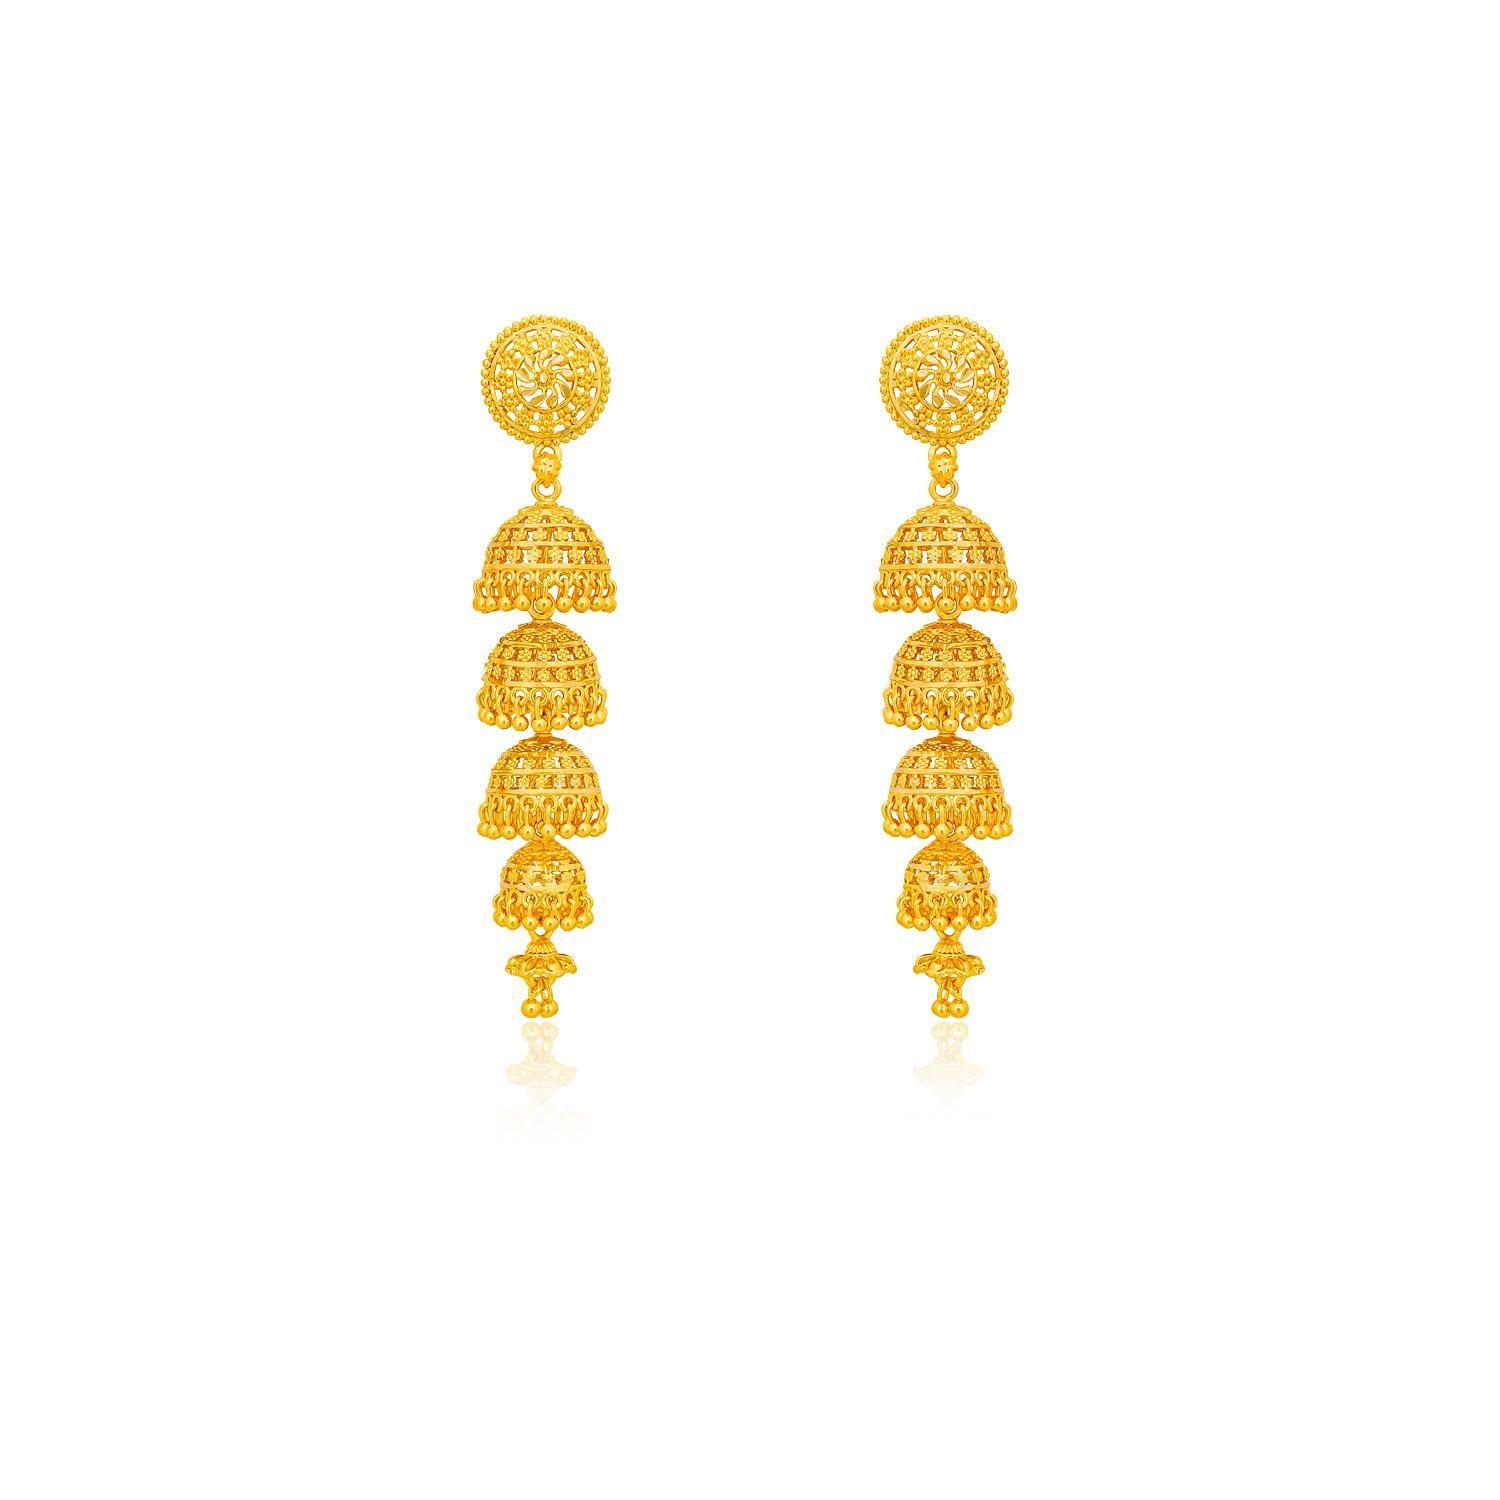
Traditional Gold Platted Wedding Jumkhi Earrings Collection ERG2072
Type: Earrings
Brand: arch fashion
Price: Rs. 449
Featuring an ethereal combination of Rava work in the middle and Filigree work at the base, these rhombus shaped stud earrings are the perfect solution for when you want add a little glam to your ensemble.Whatever may be the occasion, trust this pair of drop earrings to perfectly complement your ensemble. Featuring an ethereal combination of Rava work in the middle and Filigree work at the base, these rhombus shaped stud earrings are the perfect solution for when you want add a little glam to your ensemble.Whatever may be the occasion, trust this pair of drop earrings to perfectly complement your ensemble.